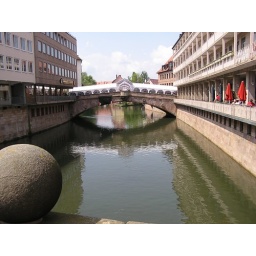
Erected on wooden pylons, the bridge somewhat resembles the Rialto in Venice although it is much sturdier.